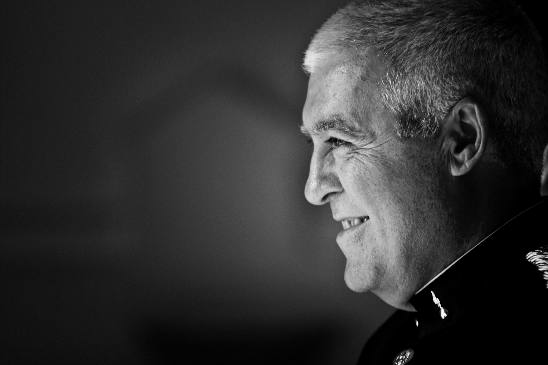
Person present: Yes